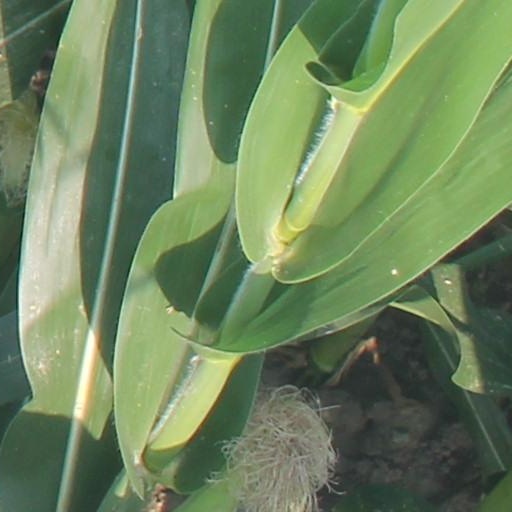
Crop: maize; corn